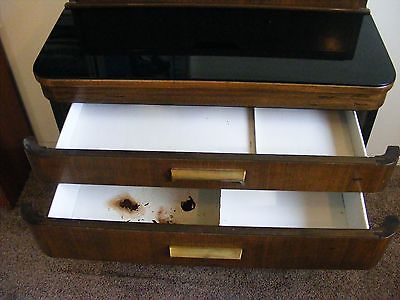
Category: cabinet